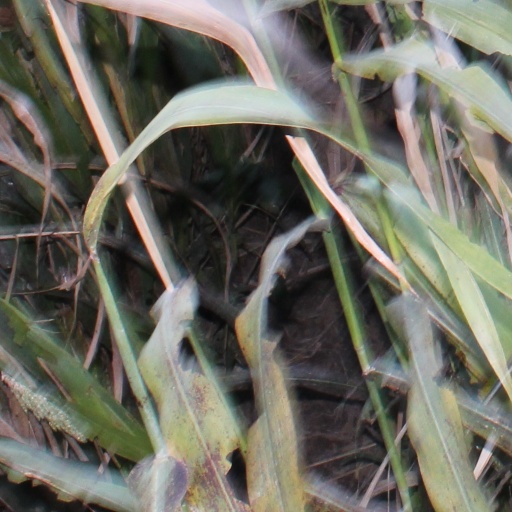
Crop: sorghum